Maxwell Van Zandt Woodhull

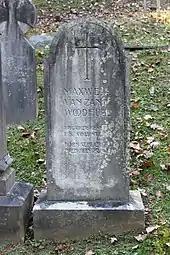
Grave of Woodhull at Oak Hill Cemetery

Maxwell Van Zandt Woodhull died July 25, 1921, at Washington, District of Columbia. He is buried at Oak Hill Cemetery (Washington, D.C.).